Mayavi (2007 film)

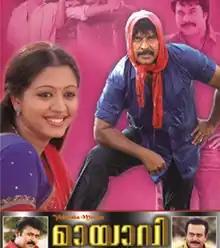

Mayavi (English: Mystifier) is a 2007 Indian Malayalam-language action comedy film directed by Shafi and written by the Rafi Mecartin duo, starring Mammootty in the title role with Gopika, Sai Kumar, Manoj K. Jayan, Salim Kumar, Suraj Venjaramoodu, Vijayaraghavan and Santhosh Jogi in supporting roles. It was a commercial success and was remade in Tamil as "Vallakottai" in 2010. The film was a major commercial success and was the highest grossing Malayalam movie of the year.